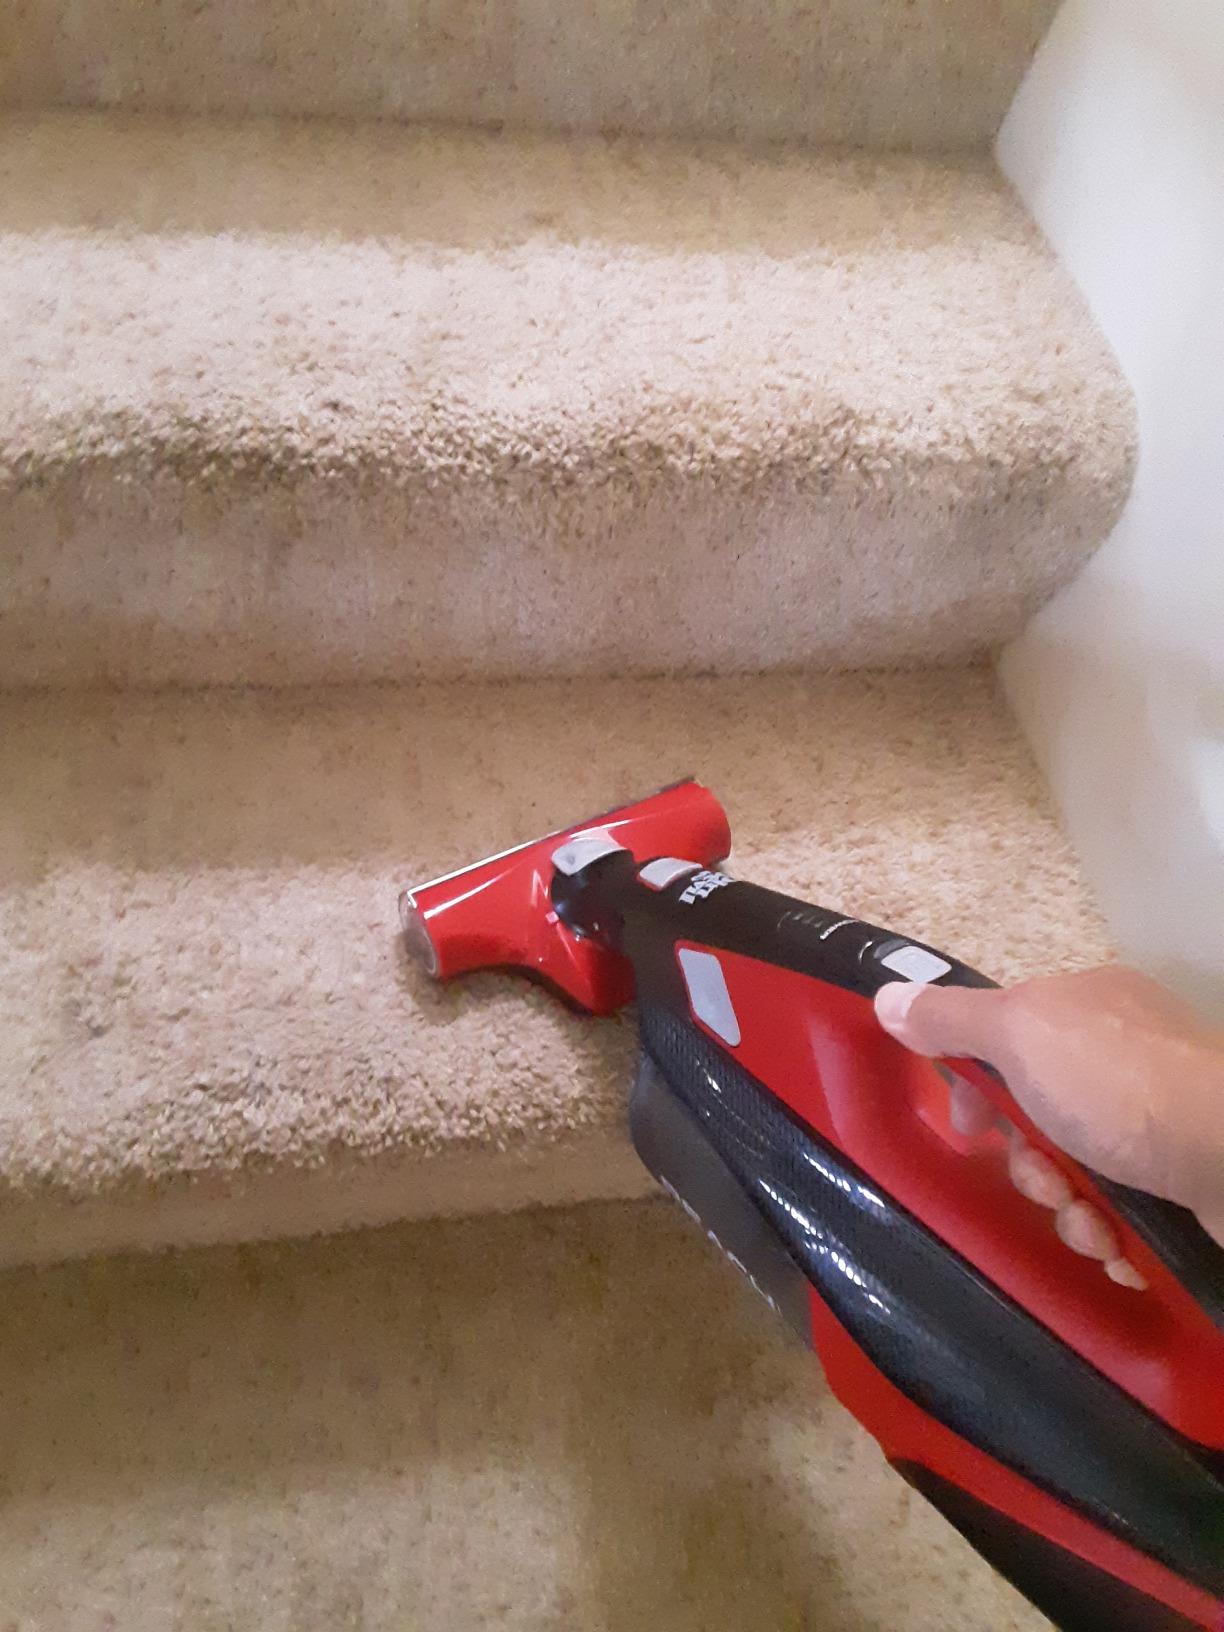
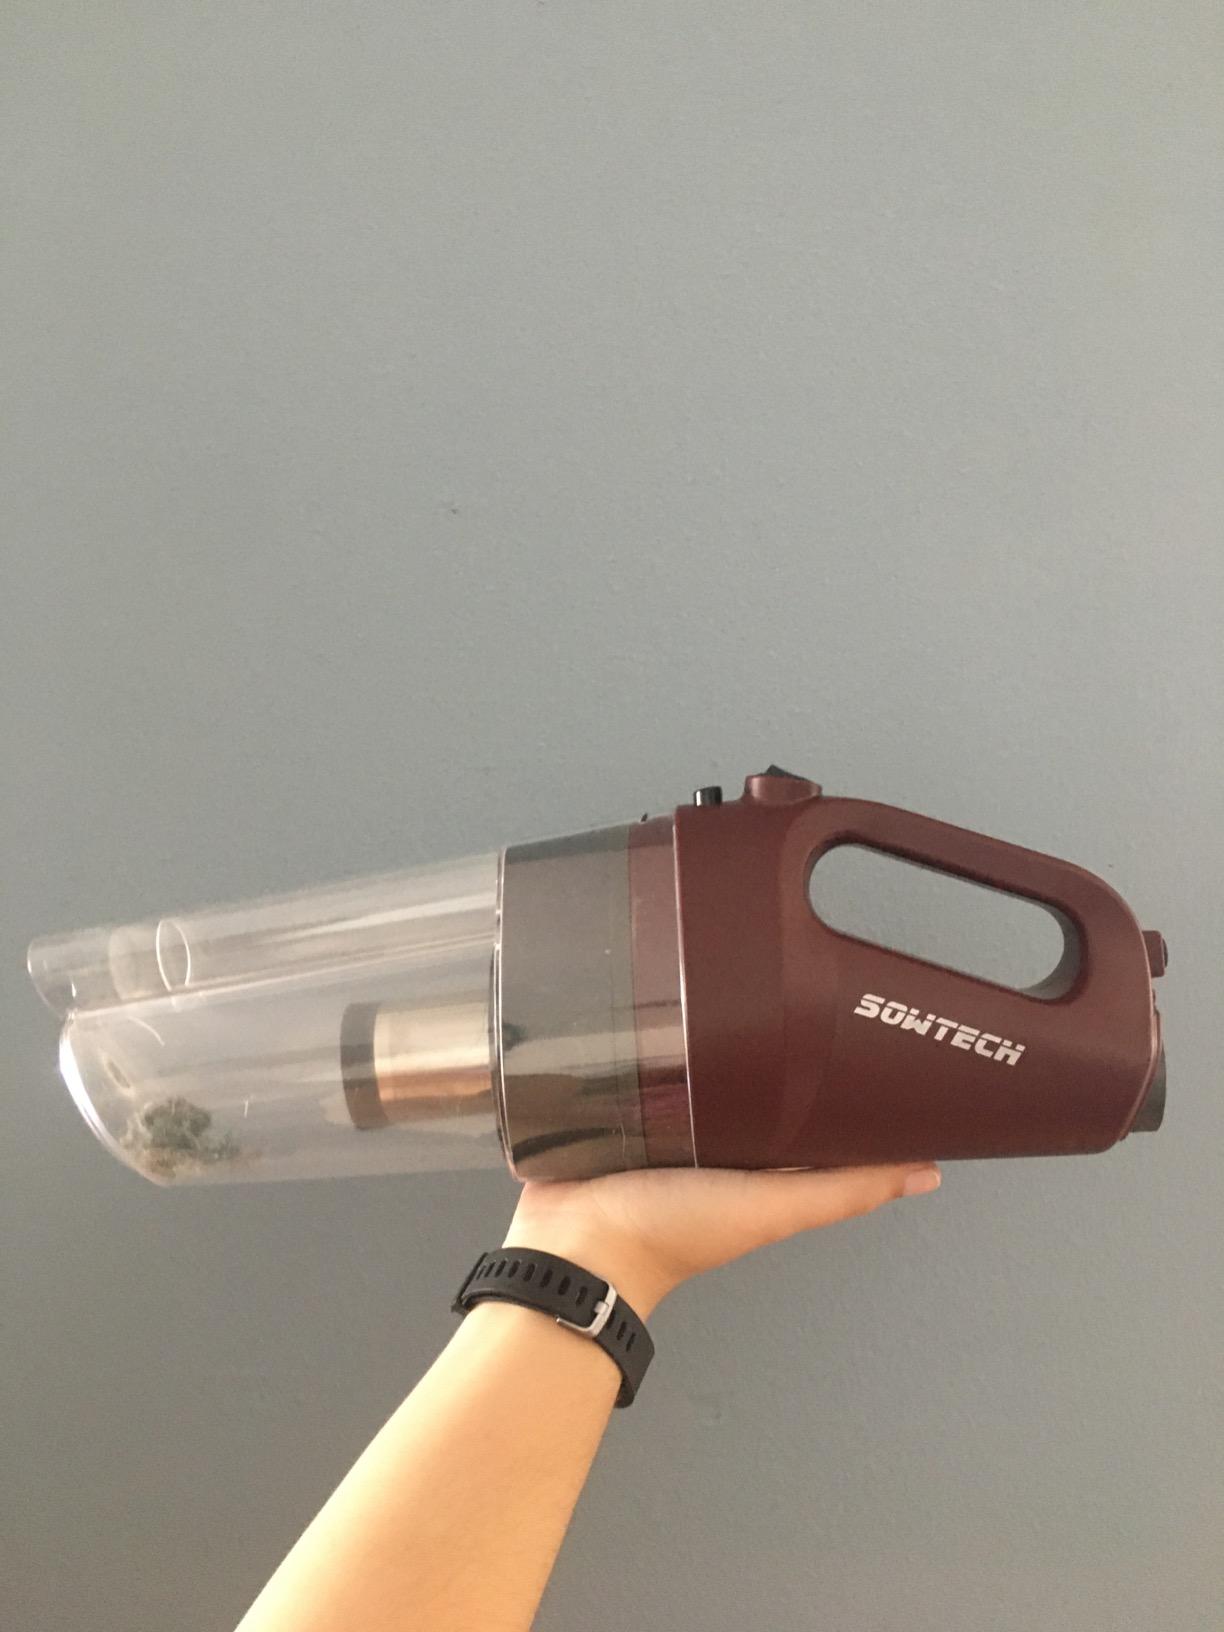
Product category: items_vacuum
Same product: no